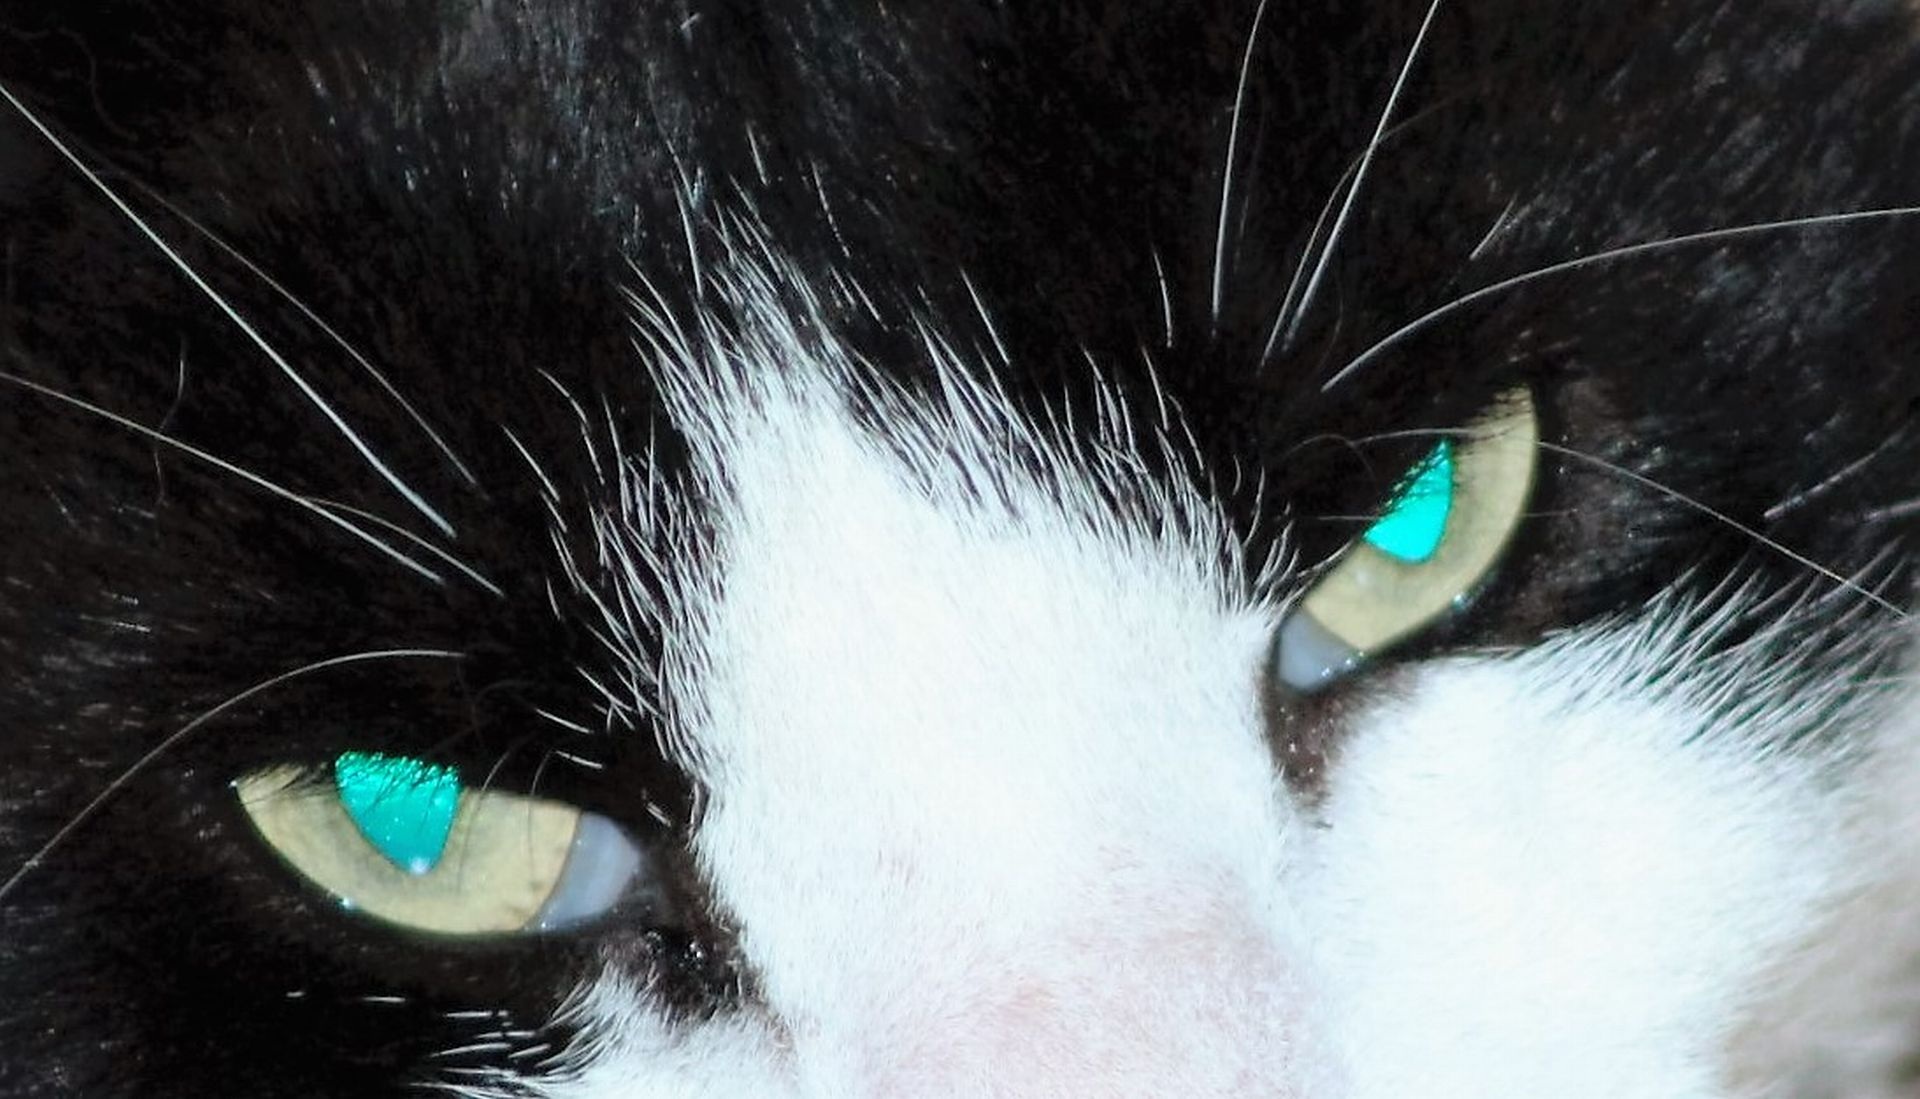
photography, fur, portrait, cat, mammal, black cat, black, ear, close up, human body, face, nose, whiskers, eye, glasses, head, vertebrate, organ, dangerous, macro photography, cat's eye, small to medium sized cats, cat like mammal